Lyndeborough Center Historic District

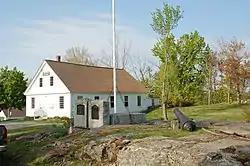
The Hartshorn Cannon, flagpole, and war memorials, April 2010. The Old Town Hall sits behind them. Behind that is the former Town Highway Barn.

The Lyndeborough Center Historic District, located in the town of Lyndeborough, New Hampshire, United States, consists of three structures: the Town Pound, Town Hall, and Congregational Church. The district was placed on the National Register of Historic Places in 1984. In 2010, by town meeting vote, this district became part of a larger, officially zoned local historic district.